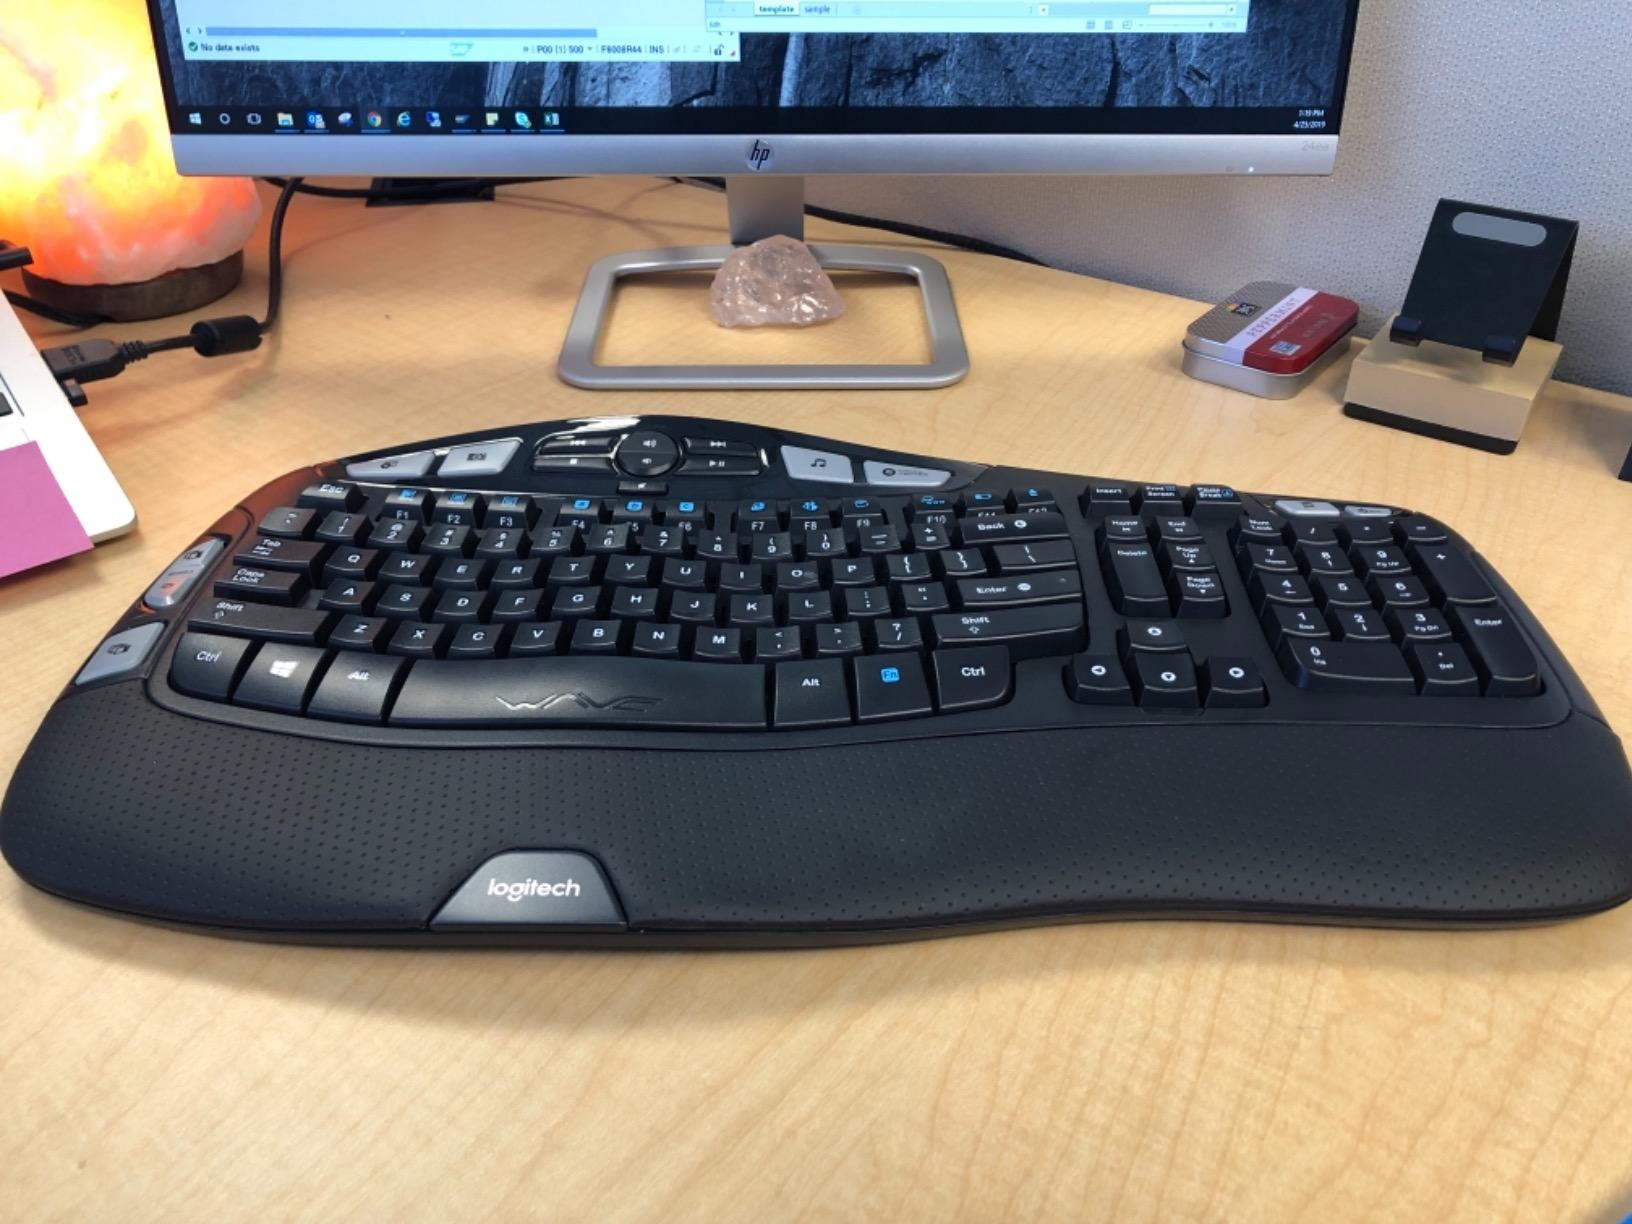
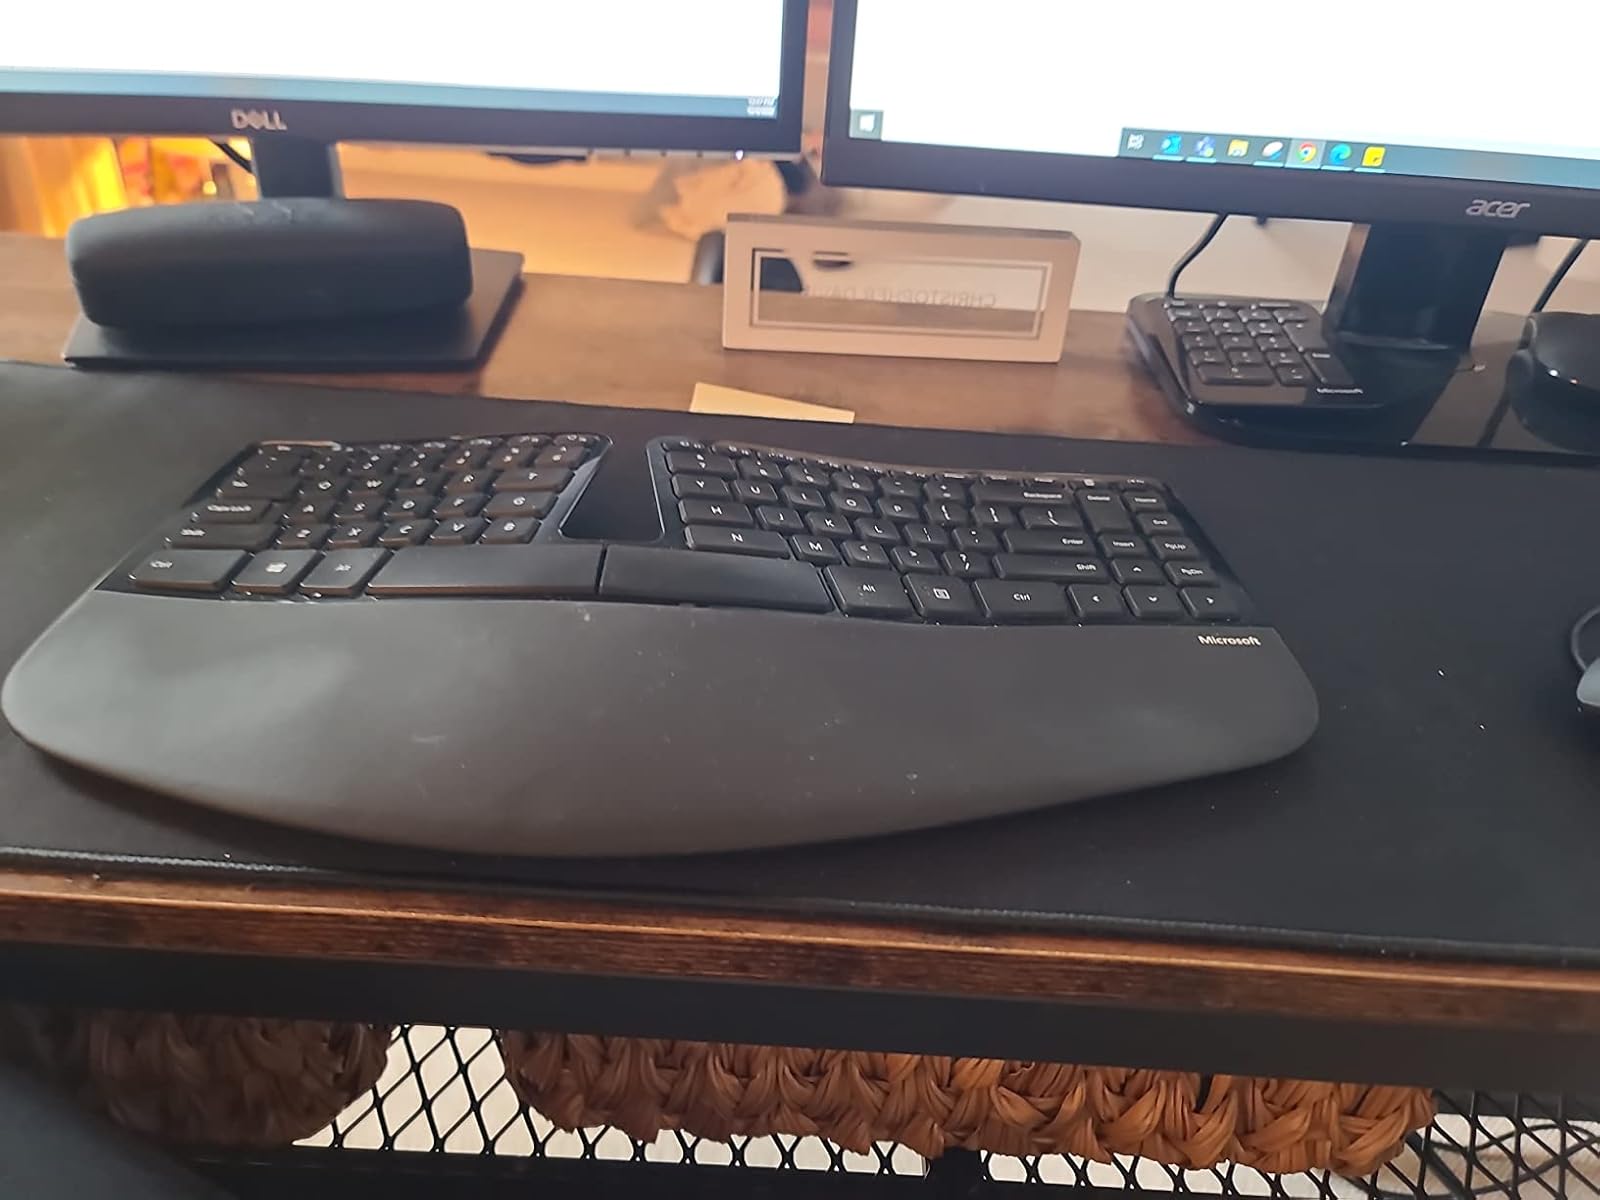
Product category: keyboard
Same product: no